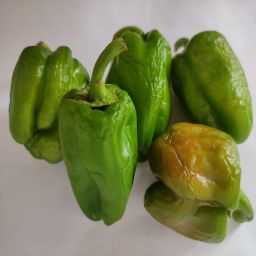
Crop: Bell Pepper
Quality: Old